Robotech: Battlecry

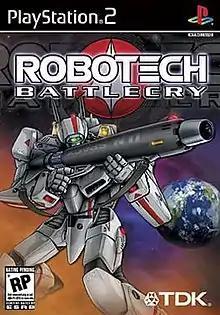
North American PS2 cover art

Robotech: Battlecry is a 2002 video game set in the Robotech universe, the first video game successfully released for the franchise. It was developed by Vicious Cycle Software and published by the now-defunct TDK Mediactive, in association with Harmony Gold USA. With a story focused on new characters created for the game and with guest appearances of main characters Rick Hunter, Roy Fokker, Lisa Hayes and a part of one in-game mission directly centered on Lynn Minmei, it somewhat follows the "Robotech" continuum.